Salisbury Fish Hatchery

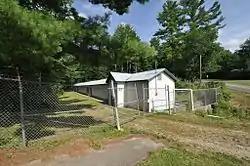
The 1993 addition to the facilities

The Salisbury Fish Hatchery is a state-operated fish hatchery on Vermont Route 53 in Salisbury, Vermont. Established in 1931, it produces broodstock trout for distribution to the other hatcheries in the state. Its facilities were listed on the National Register of Historic Places in 1994. The facility may be toured by arrangement, but there is no visitors center.